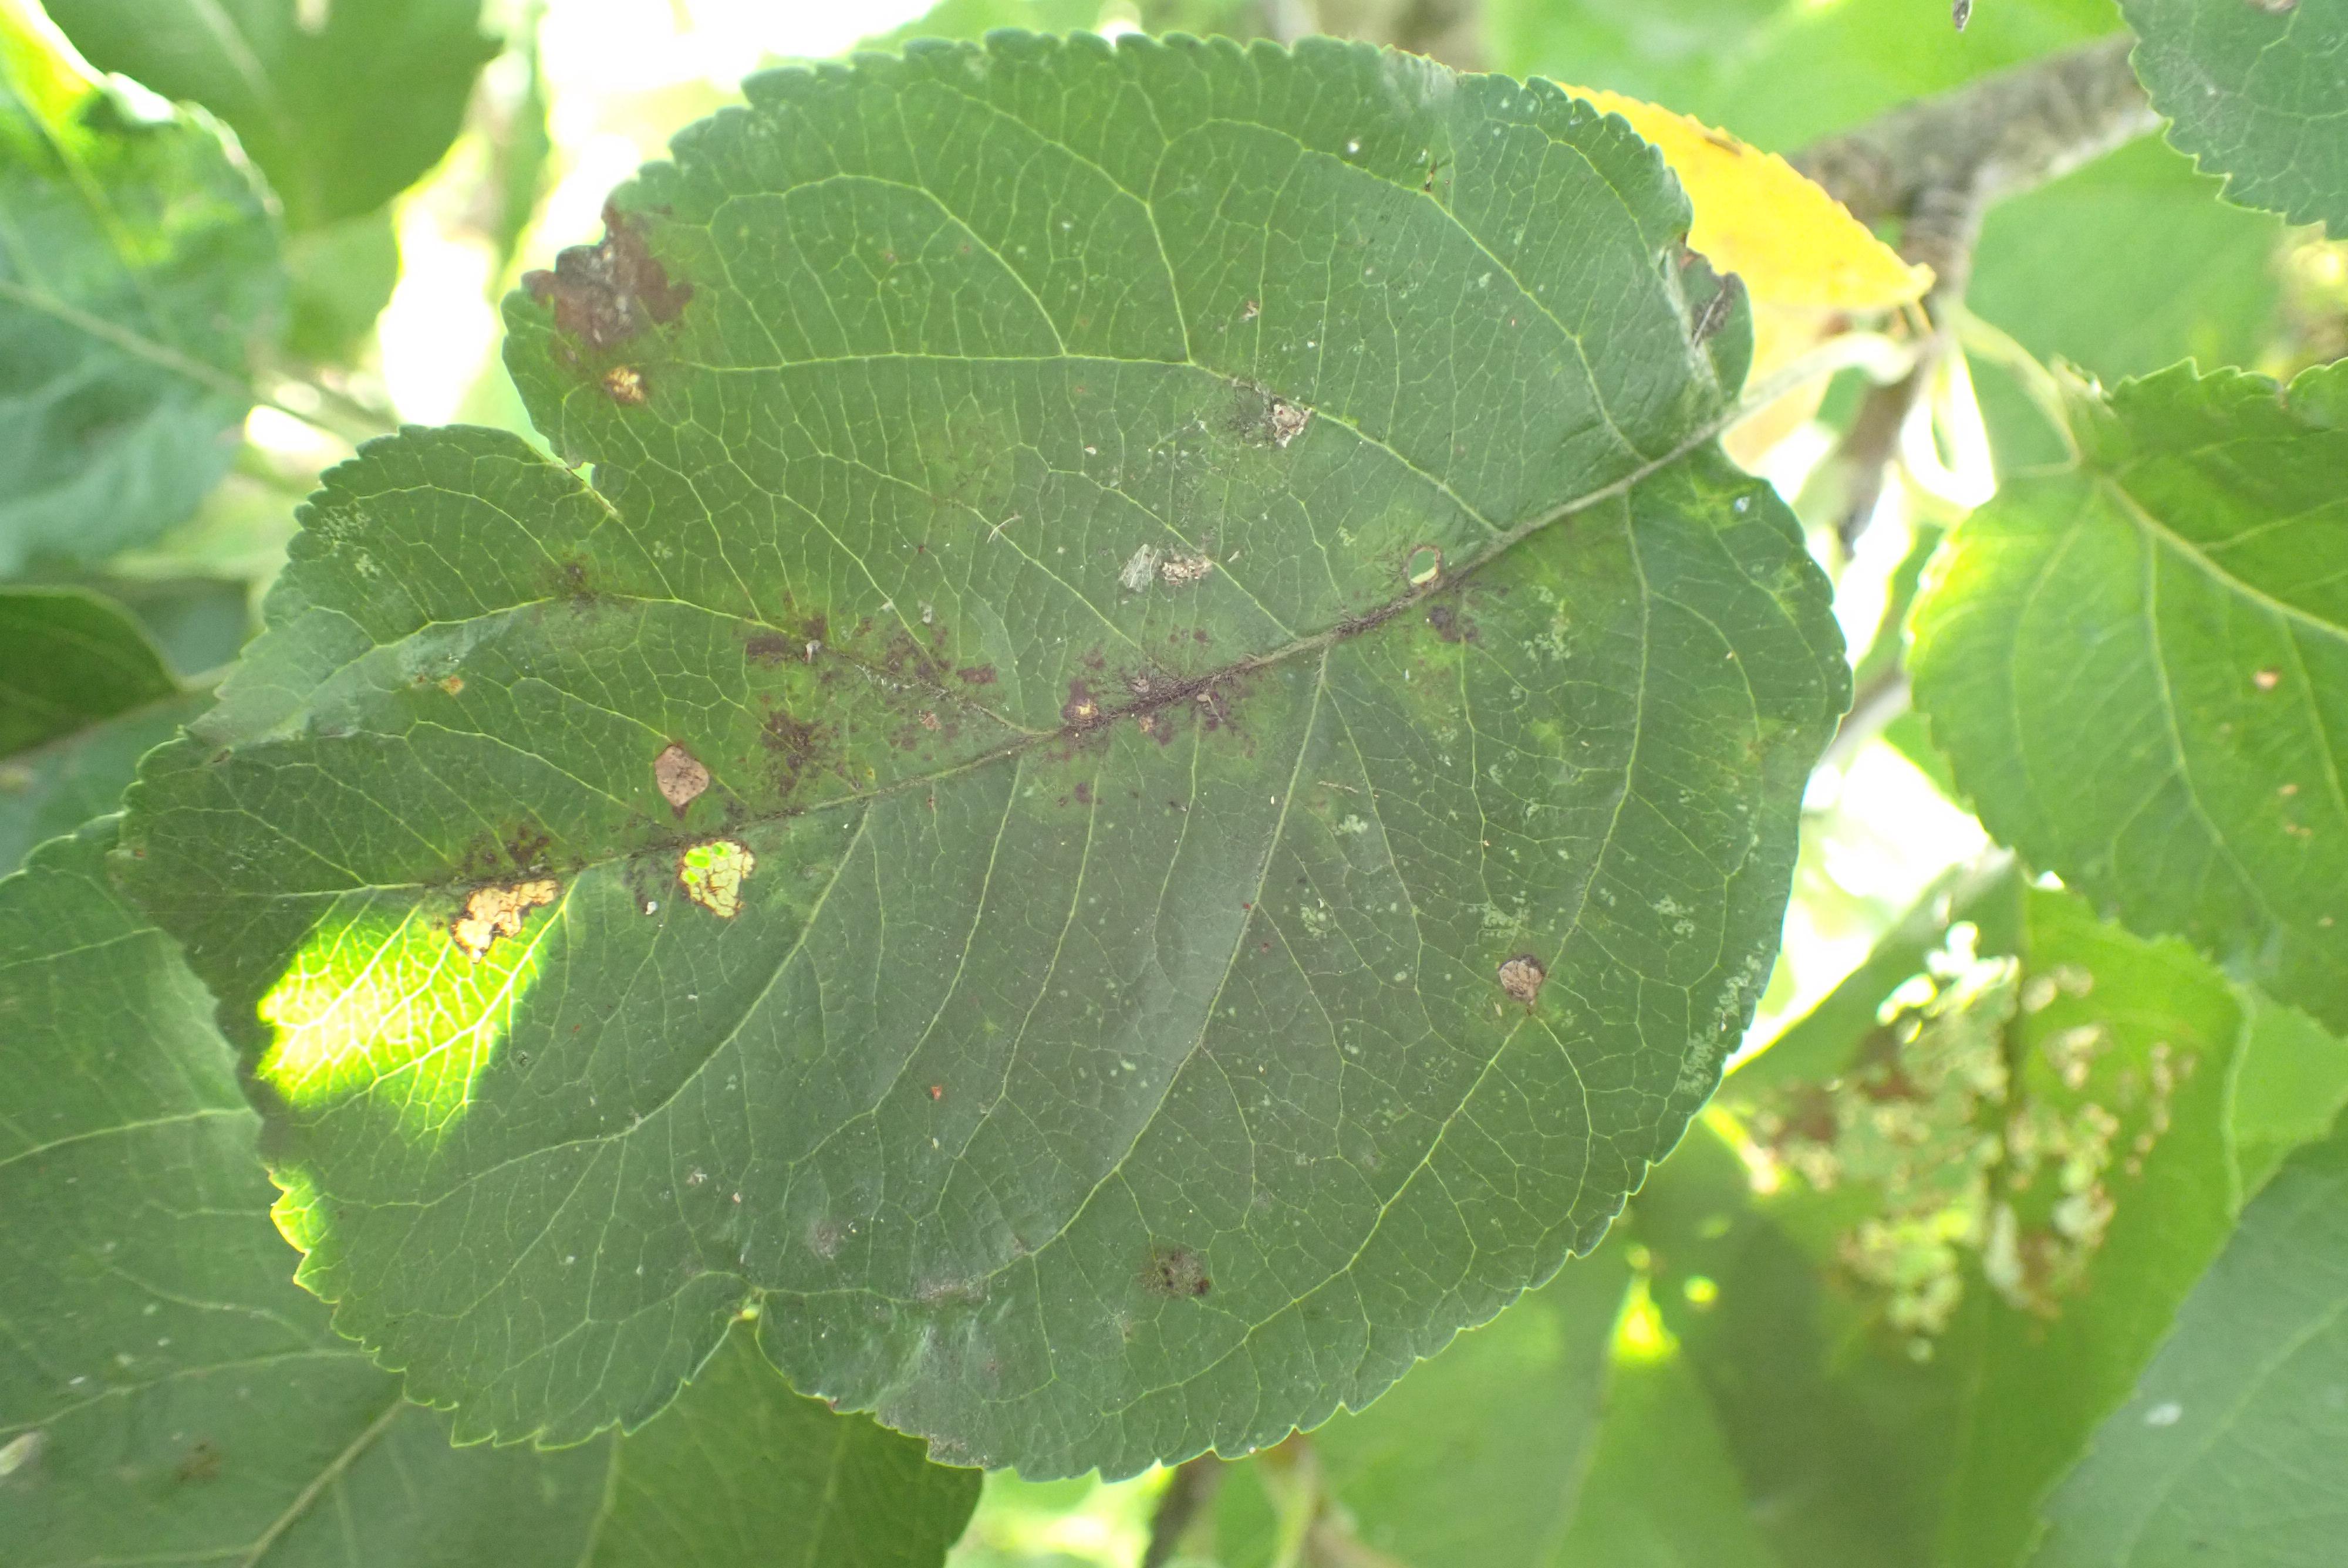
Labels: scab, frog_eye_leaf_spot, complex